Akrofu

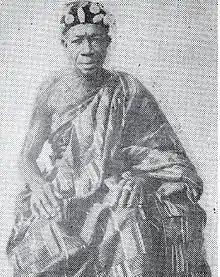
Togbe Kwami Foli VIII (1950 - 1984) is the recent past paramount chief of Akrofu traditional area.

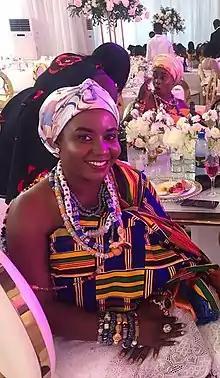
Mamaga Akua Sabea Nyabor VII, Queenmother of Akrofu Traditional Area and Secretary of the Queenmothers Association of the Volta Regional House of Chiefs.

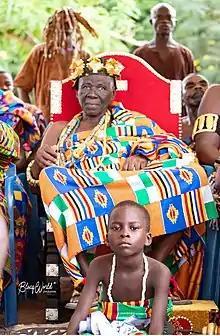
Togbe_Koku_Foli_IX (1985-2021)

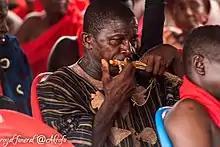
A royal paving the way for the chief to speak.

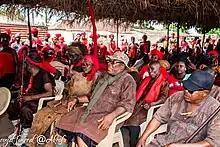
Joint Asafo group of Ziavi and Akrofu during the funeral of the late Queenmother of Akrofu traditional area, Mamaga Dorothia Akua Sarbia Nyabor VI.

The people of Akrofu migrated from Ìlé Ifẹ̀, a Yorùbá city in Nigeria with other Ewe groups, and later through Dahomey, Benin. This group finally disintegrated in Notsie in the Republic of Togo. They were led from Notsie by their leaders Amega Blema, Xortor, and Xe. Amega Xe died when they got to the current settlement of the people of Akrofu. Few people were selected to stay on that land in memory of their late leader Amega Xe. The others moved on to form Saviefe, Sovie, and Alavanyo communities. These four communities are collectively called Sakomeawó, and they celebrate the Sasadu Festival.